Fallen Leaf Lake

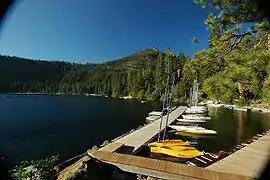
Stanford Sierra Camp on the calm waters of Fallen Leaf Lake

Fallen Leaf is approximately 380 feet (116 m) deep at its deepest point, which is at the south end, east of the sheer face of Mount Tallac and north of Stanford Sierra Camp.